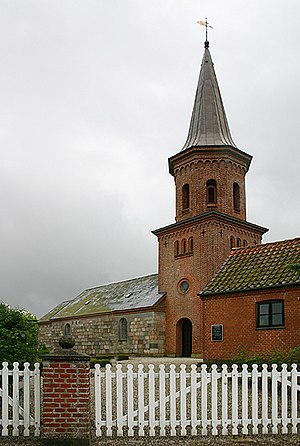
Haurum Kirke
Haurum Kirke
Haurum Kirke ligger i landsbyen Haurum, ca. fem kilometer nord for Hammel.